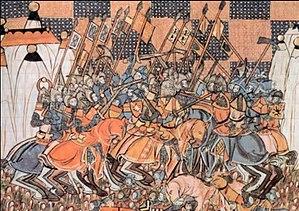
La bataille de Dorylée (Histoire d'Outremer, XIVe siècle, BN MS Fr. 352 f. 49)
Cette page regroupe les évènements concernant les Croisades qui sont survenus en 1097 :
Les Faits et Gestes du prince Tancrède pendant l’expédition de Jérusalem, ou plus simplement Gesta Tancredi, est un texte écrit par Raoul de Caen relatant l’histoire du chevalier normand Tancrède de Hauteville qui se distingua lors de la première croisade.
Les guerres entre les peuples turcs et l’Empire byzantin s’étalent sur une période de près de quatre siècles, du milieu du XIᵉ siècle à la chute de Constantinople en 1453.
Tancrède de Hauteville est un chevalier normand d'Italie méridionale, membre de la maison de Hauteville, qui participa à la première croisade avant de devenir prince de Galilée et régent de la principauté d'Antioche.